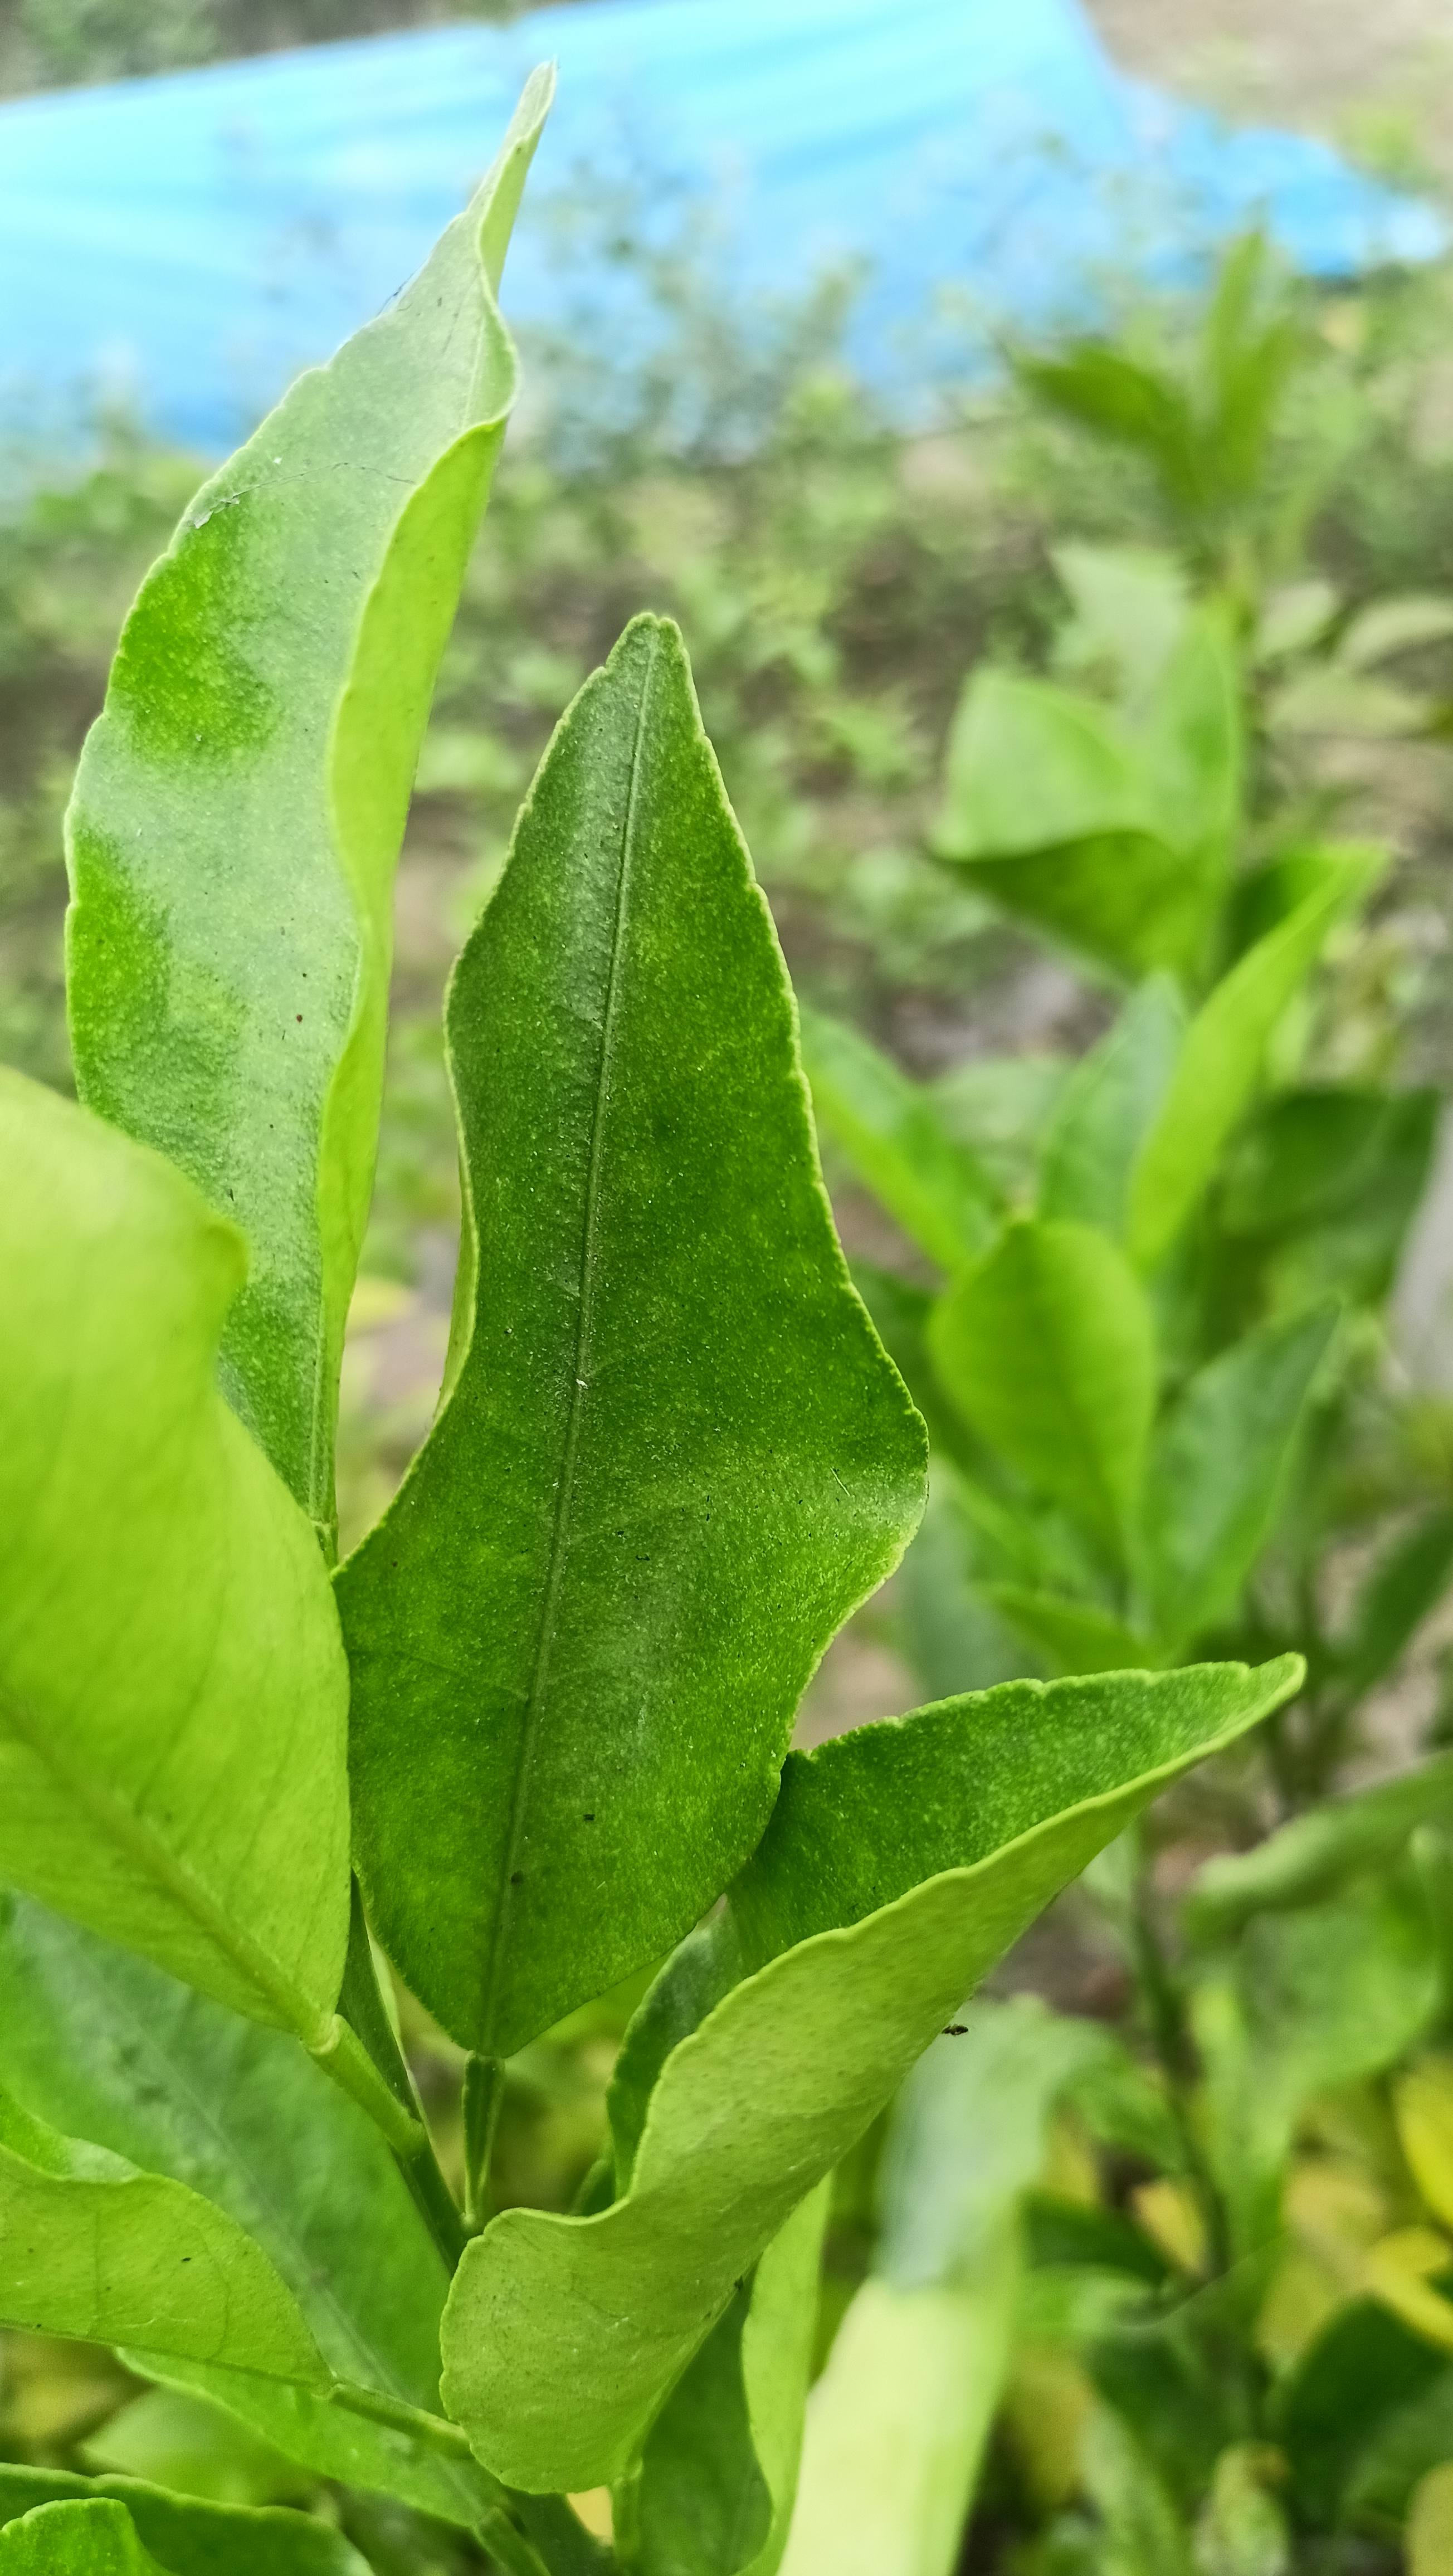
Mandarin leaf variety: Darjeling